Castle of Guimarães

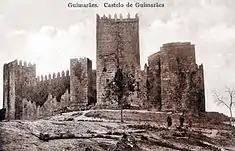
A view of the "Cradle of Portugal" in 1910: at the time of the formation of the First Portuguese Republic

At the end of the 10th century, Dias's eldest son, Gonçalo Mendes, takes possession of the lands following her death and maintaining her wishes to support the monastery. But, Gonçalo Muniuz, son of Múnio (fourth son of Mumadona Dias) attempted to seize the town and castle, but he was impeded by his uncle Gonçalo, then family patriarch. These family squabbles continued, when Ordonho Ramírez, great-grandson of Mumadona, took the castle and town, later bequeathing them to his daughter Mumadona, on her marriage to Fernando Gundemáriz, son of Gundemaro Pinióliz. The town and castle were eventually sold to Gontrode Ordonhes, the other daughter of Ordonho Ramírez and sister-in-law of Fernando Gundemáriz who was married to Mendo Folienz, who eventually donated the monastery in 1045 to the curate.